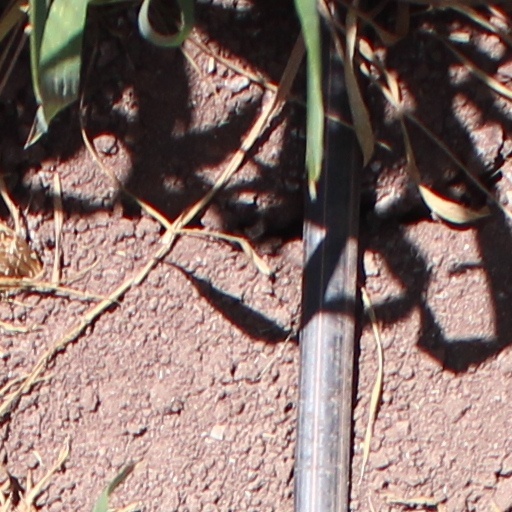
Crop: wheat